Beccles railway station

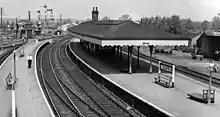
Beccles railway station in 1963

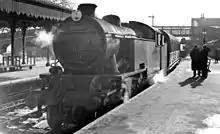
View southward, towards Ipswich

The East Suffolk Railway opened in 1854, operating as far as . The line was then extended to Ipswich and Yarmouth South Town in 1859; the Beccles to line opened in the same year. The Waveney Valley Line from on the Great Eastern Main Line reached Beccles in 1863, making the town an important junction on the expanding Great Eastern Railway network.